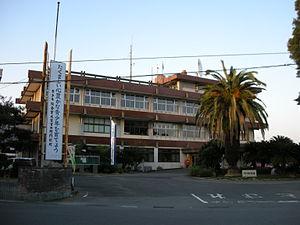
Kadogawa est un bourg du district de Higashiusuki, au Japon.